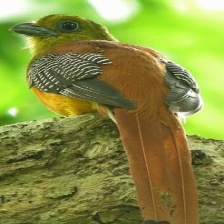
Species: ORANGE BREASTED TROGON
Scientific name: HARPACTES ORESKIOS